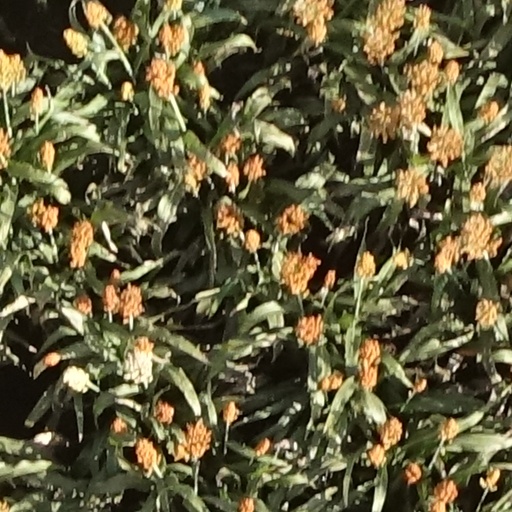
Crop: sorghum